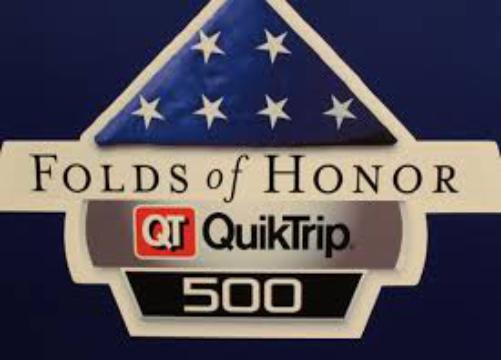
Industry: Others